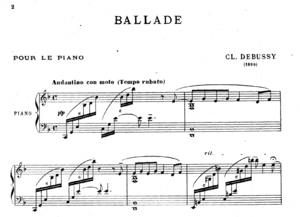
Premières mesures de Ballade, de Claude Debussy.
La Ballade slave, L. 70, parfois nommée tout simplement Ballade, est une œuvre pour piano seul composée par Claude Debussy. Il s'agit d'une œuvre de jeunesse du compositeur, qui l'écrivit entre 1890 et 1891.